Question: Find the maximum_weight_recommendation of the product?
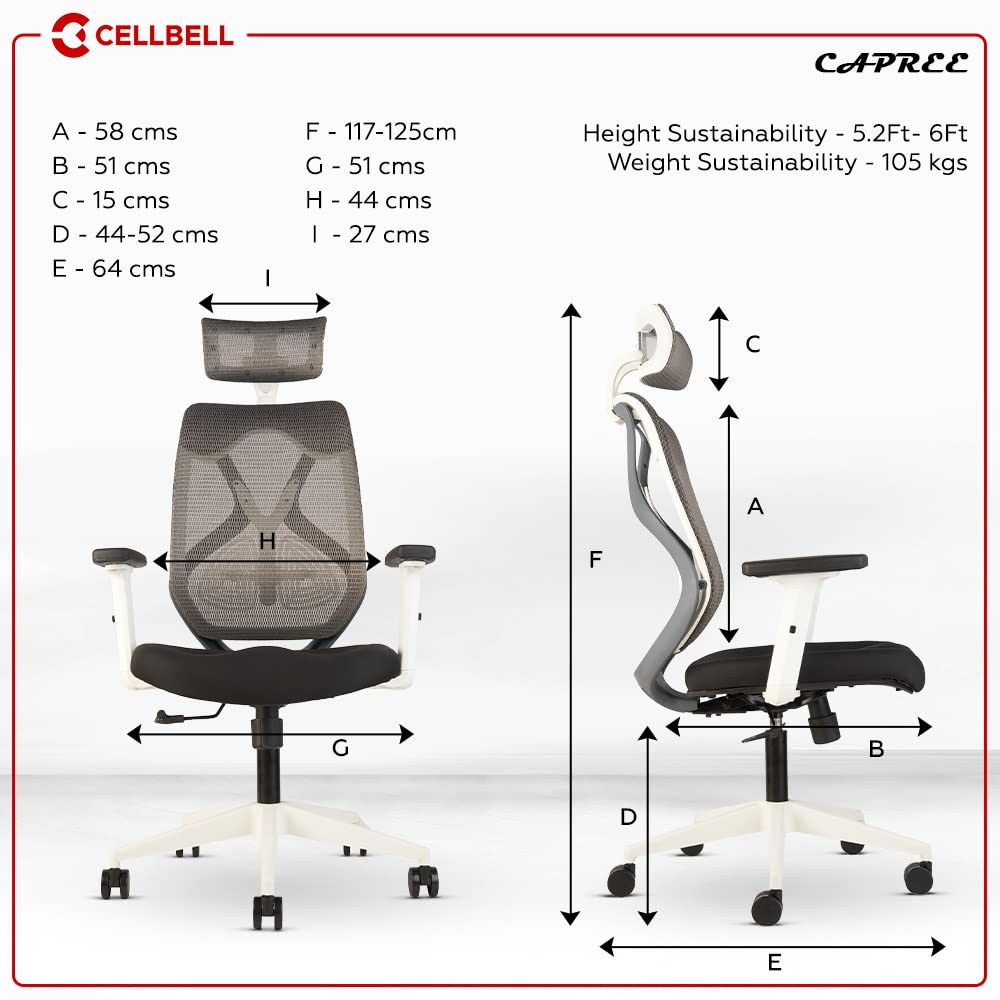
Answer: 105 kilogram